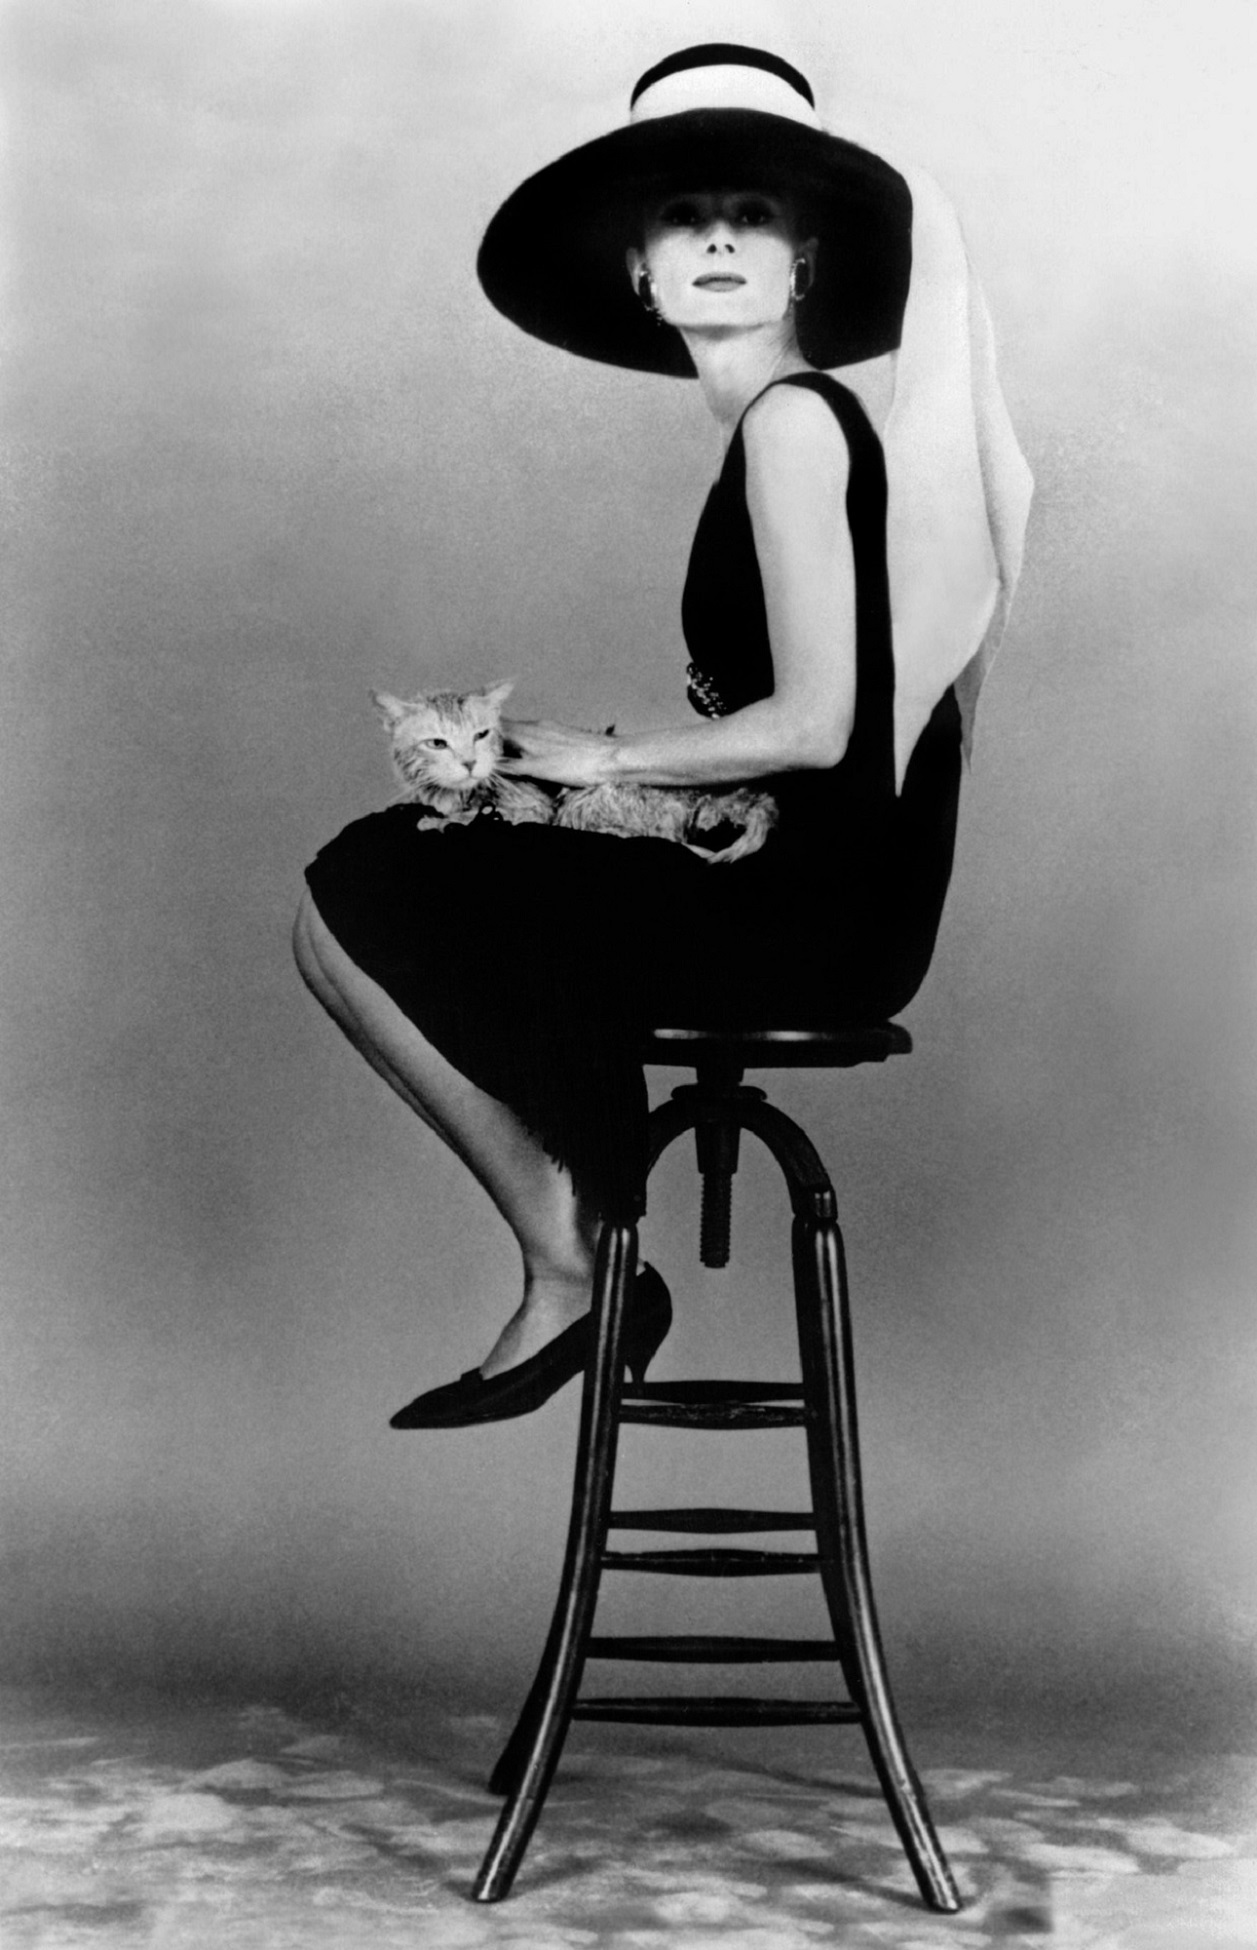
black and white, white, photography, vintage, star, chair, female, hollywood, portrait, sitting, nostalgia, black, monochrome, lady, pictures, sketch, drawing, illustration, glasses, cinema, icon, celebrity, classics, movies, actress, photo shoot, monochrome photography, audrey hepburn, film noir, human positions, art model, motion pictures